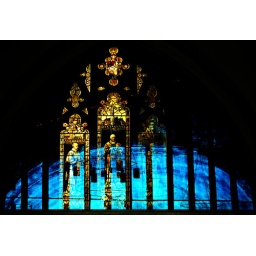
Tradtional window &amp;amp; John Piper blue reflected in the layer of protecting glass.